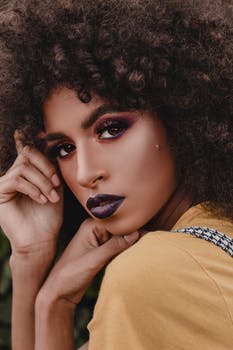
Label: No Watermark